Tim Keegan

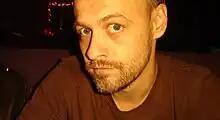
Tim Keegan at the Jazz Café London

Tim Keegan is an English singer, songwriter and guitarist. Vocalist and principal songwriter with Departure Lounge since 1999, Keegan has recorded and performed with various bands and as a solo artist. He has worked with a number of musicians including Robyn Hitchcock; he can be seen in Jonathan Demme's film about Hitchcock, "Storefront Hitchcock" – and played guitar on the Blue Aeroplanes' "Rough Music" album.